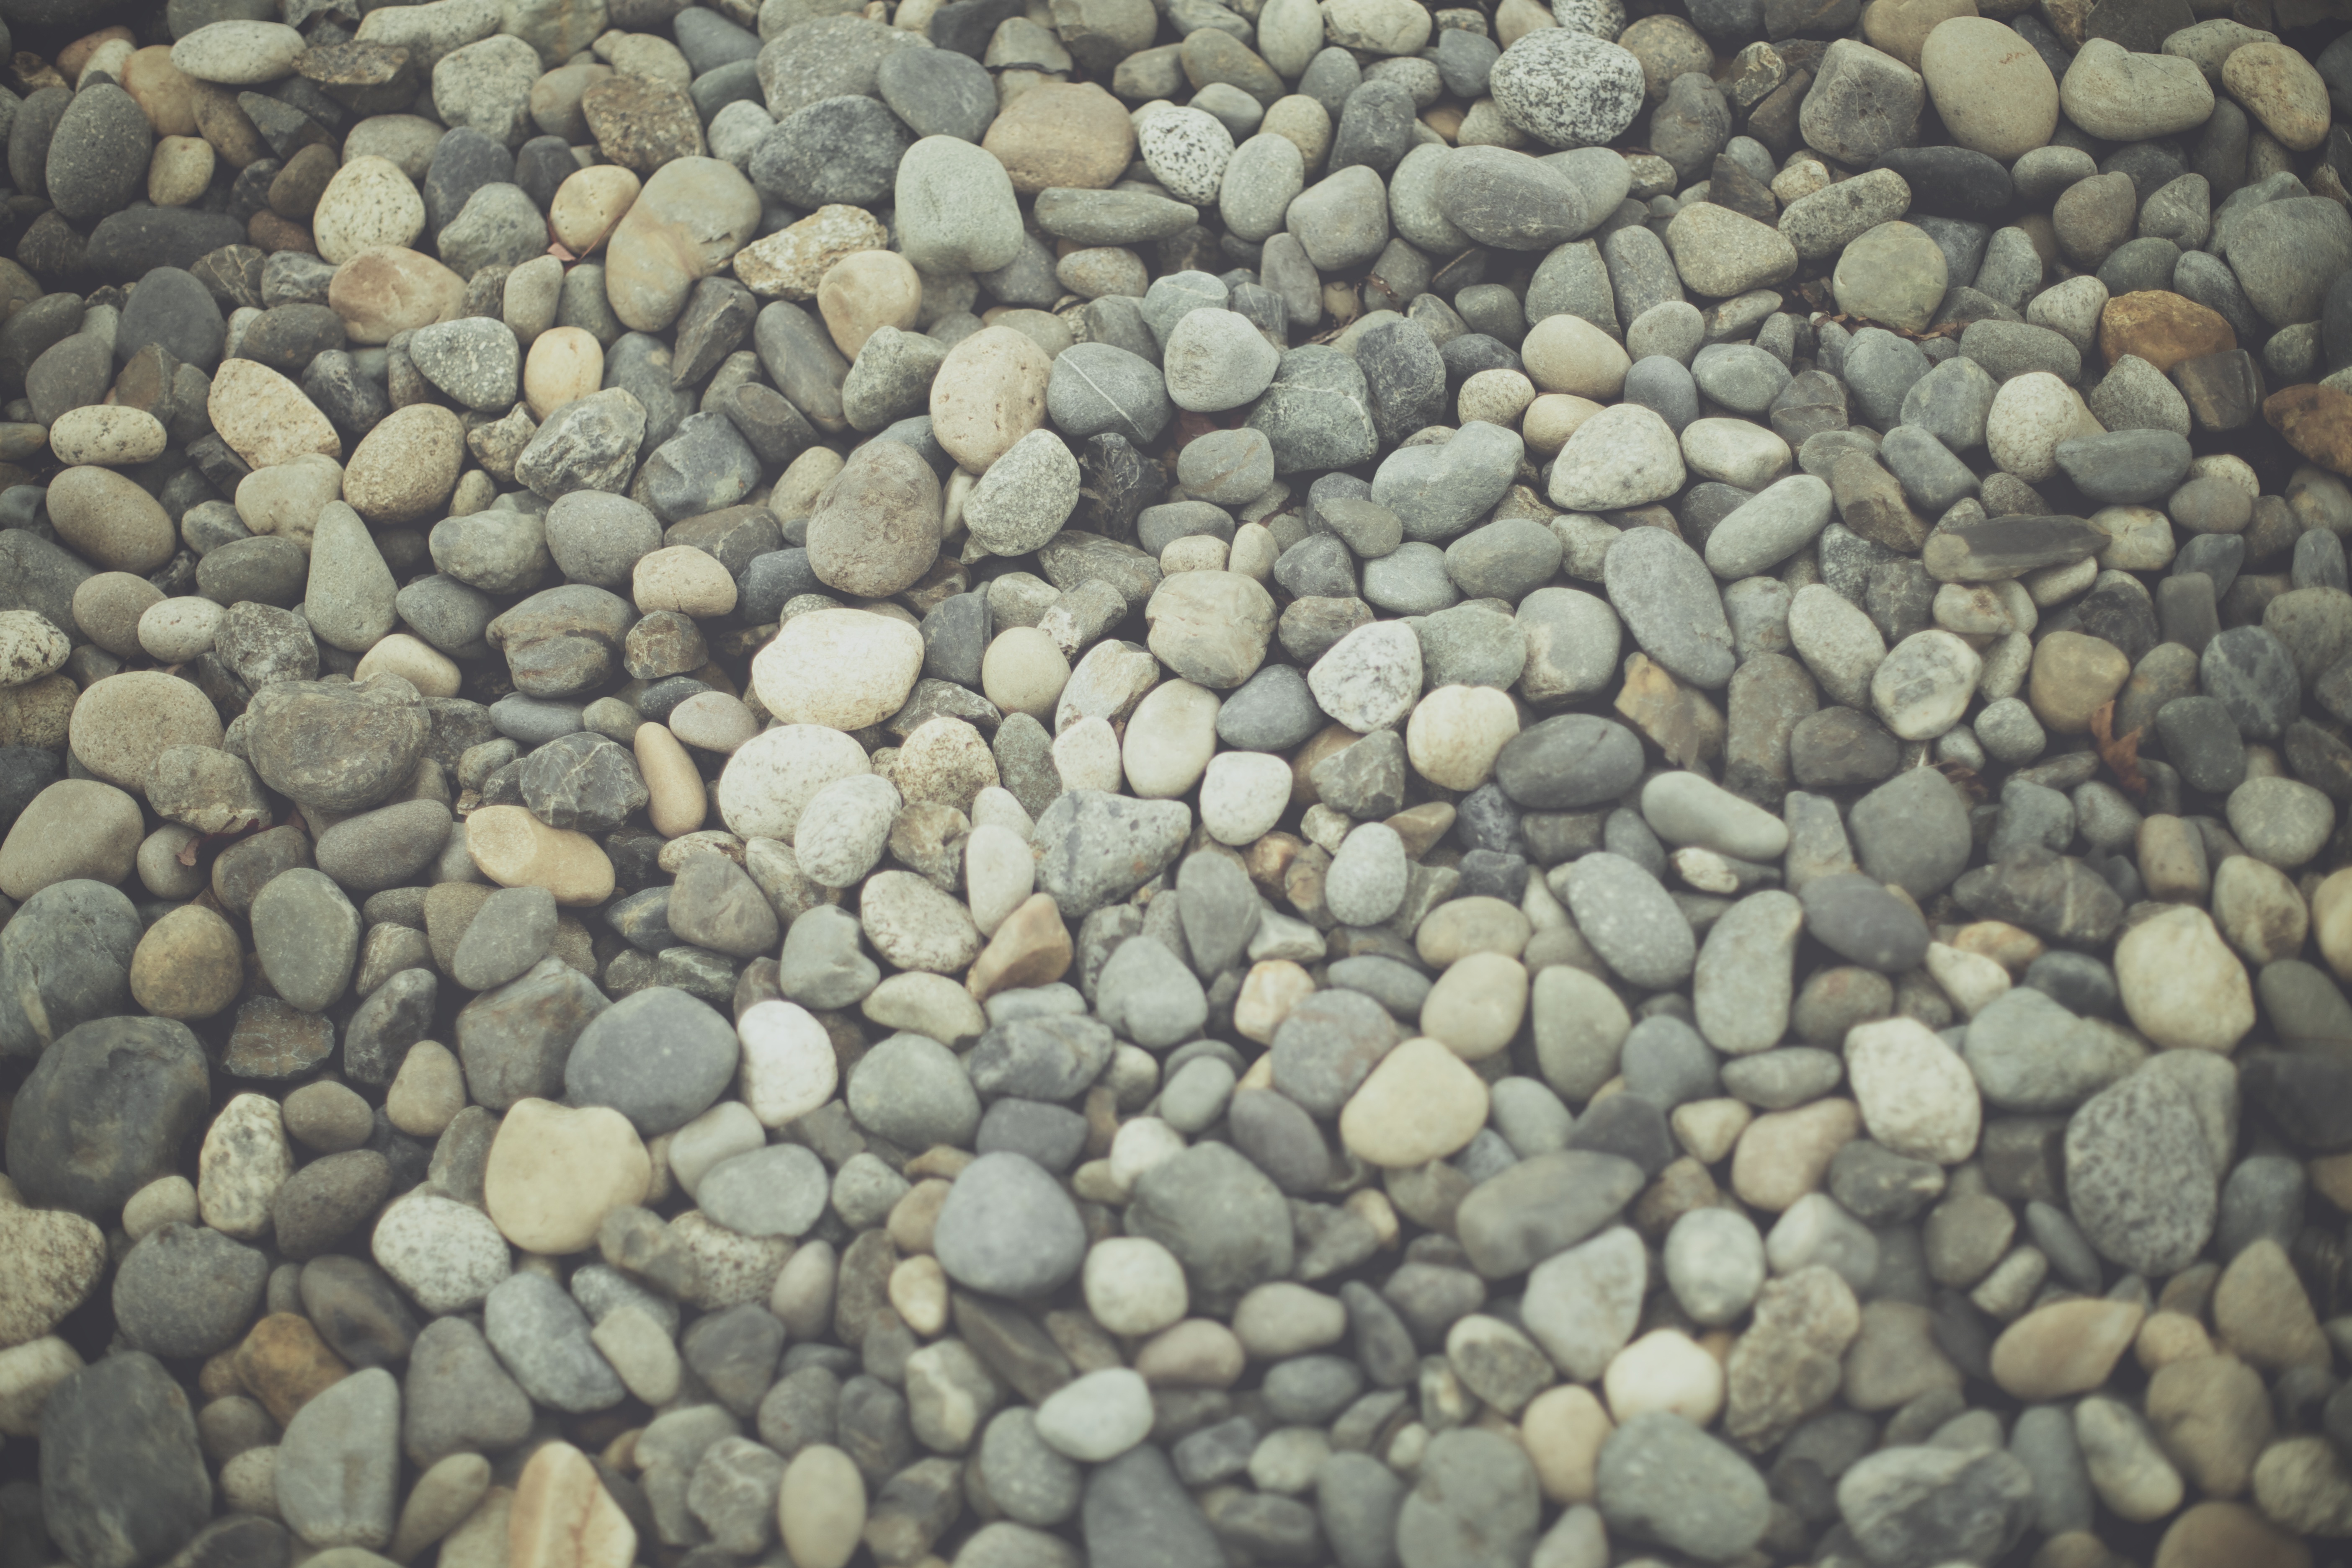
rock, pebble, soil, stone wall, material, rubble, gravel, flooring